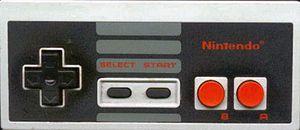
Un contrôleur NES